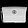
Label: Bag